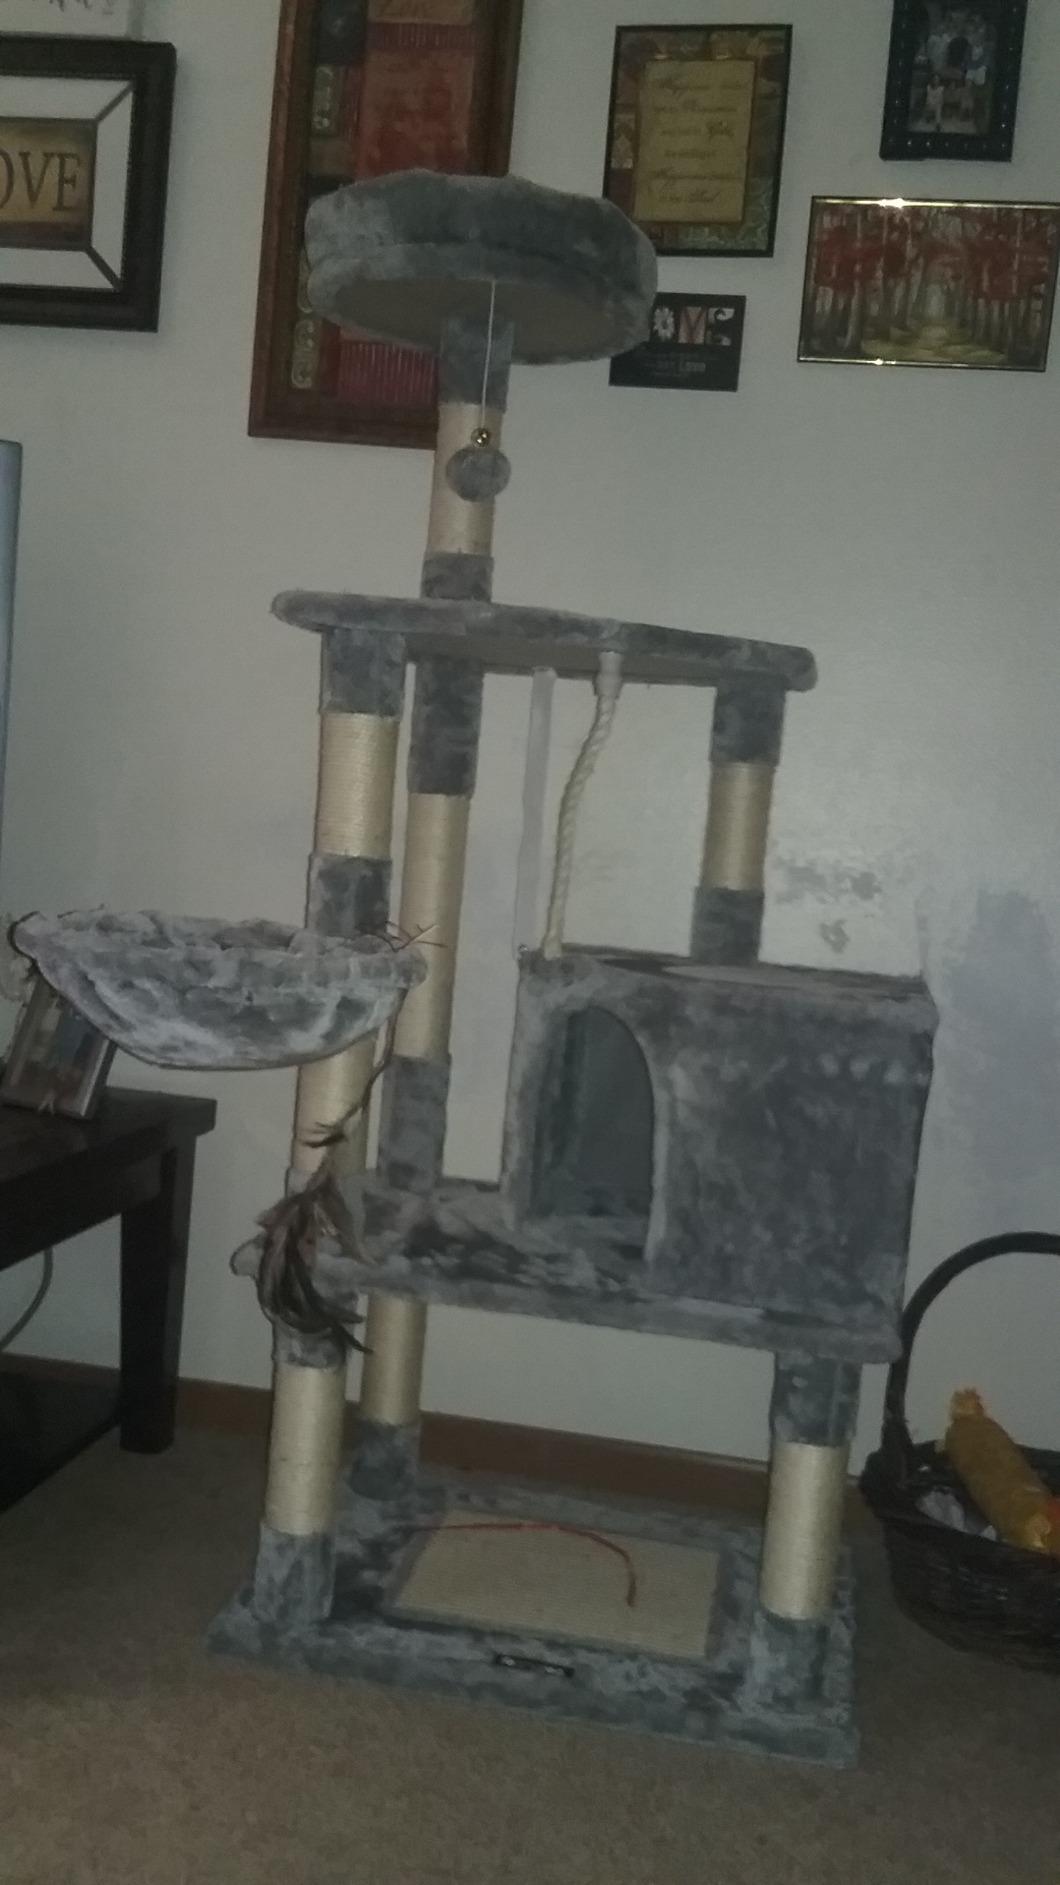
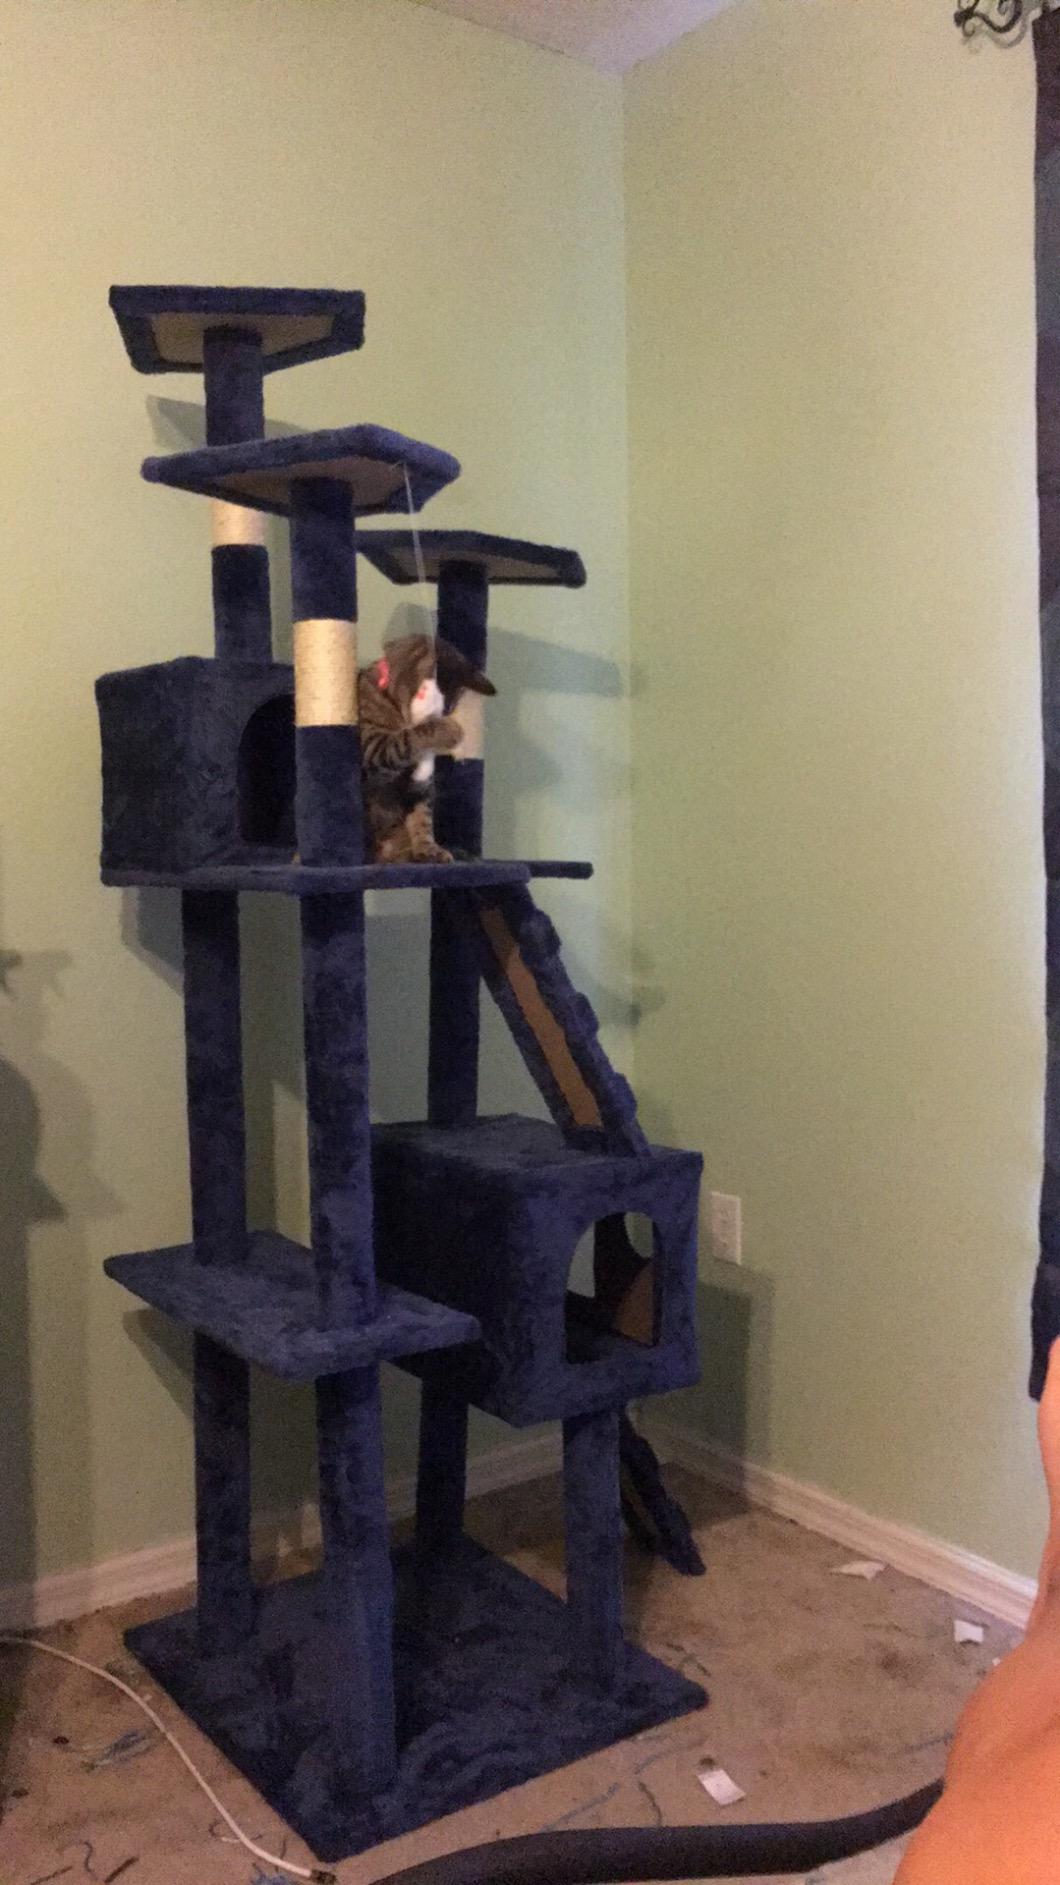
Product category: items_cat tree
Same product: no